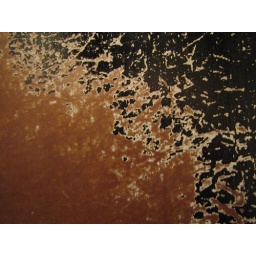
When you gotta go, you gotta go.  This is the door to the community, key-entry bathroom in my dorm.